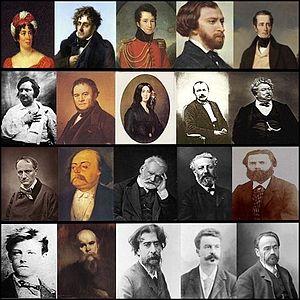
Mosaïque portraits - littérature française 19e siècle De gauche à droite et de haut en bas
La littérature française comprend l'ensemble des œuvres écrites ou orales par des auteurs de nationalité française ou de langue française, elle peut également se référer aux littératures écrites par des citoyens français qui écrivent dans des langues de France telles que le basque, le breton, etc.
La littérature française du XIXᵉ siècle s'inscrit dans une période définie par deux dates repères : 1799, date du coup d'État de Bonaparte qui instaure le Consulat et met d'une certaine façon fin à la période révolutionnaire, et 1899, moment de résolution des tensions de l'affaire Dreyfus et de la menace du boulangisme et où s'imposent finalement les valeurs de la IIIᵉ République.